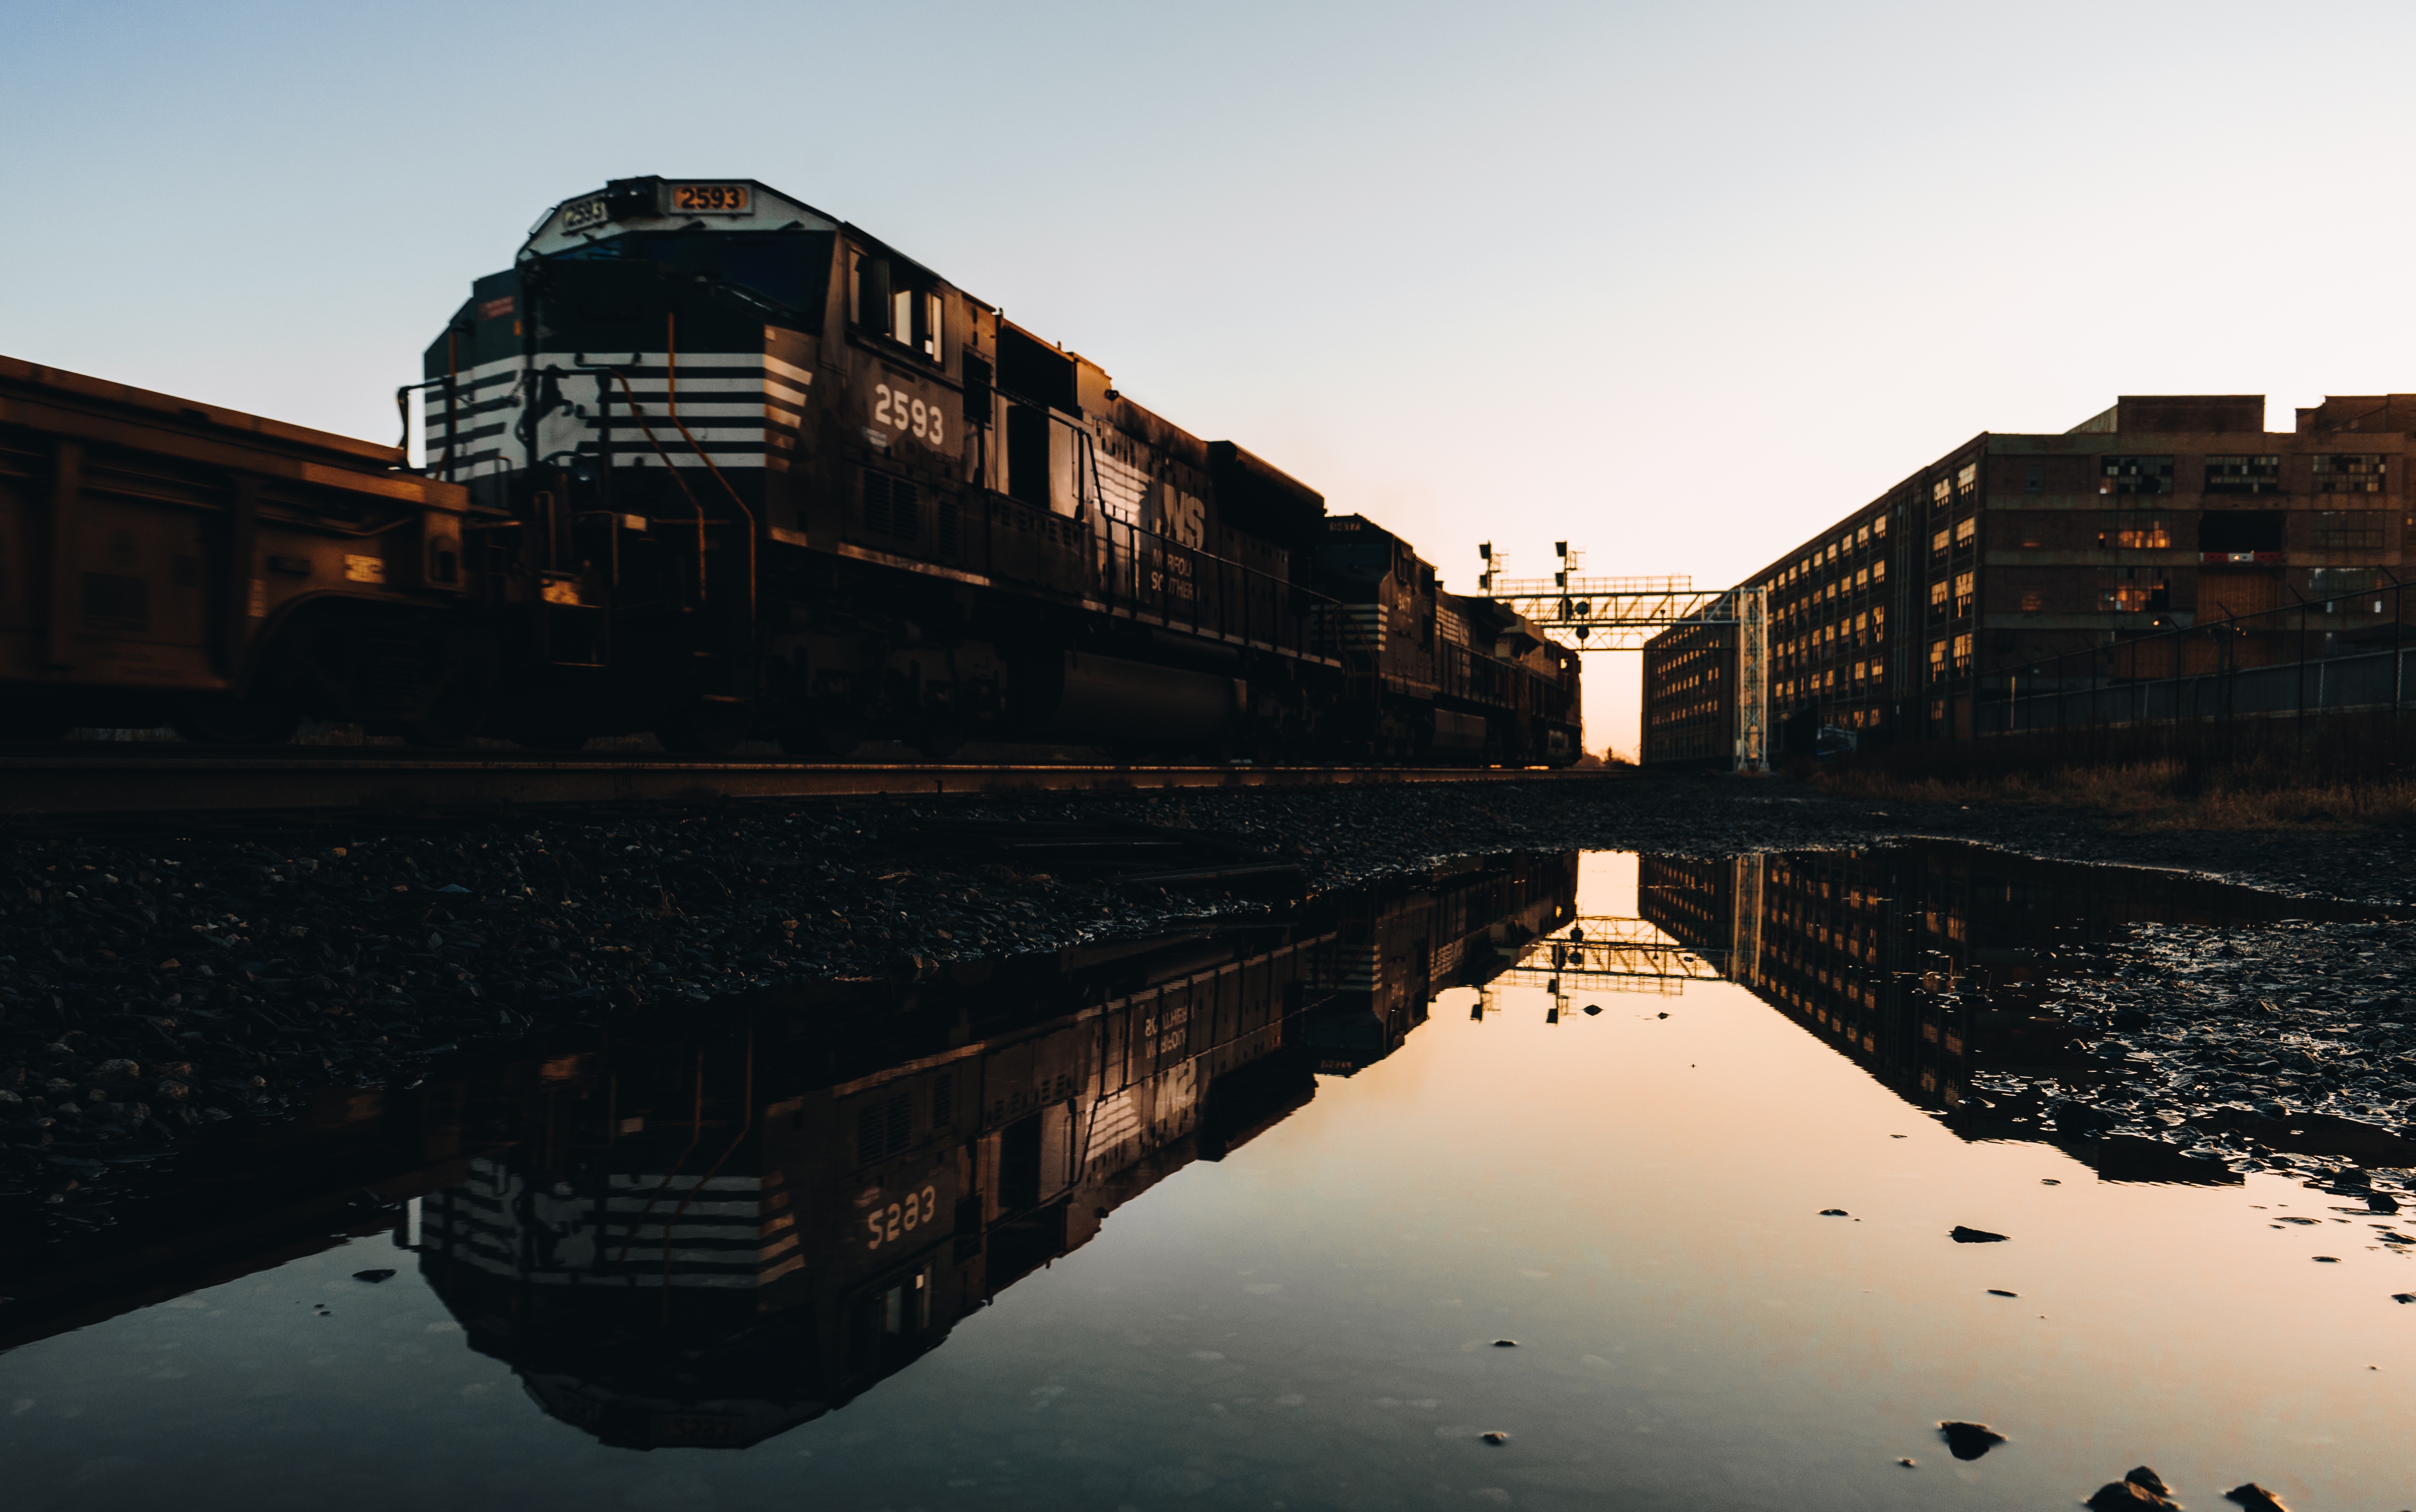
sunset, bridge, night, morning, river, cityscape, dusk, transport, evening, reflection, vehicle, waterway